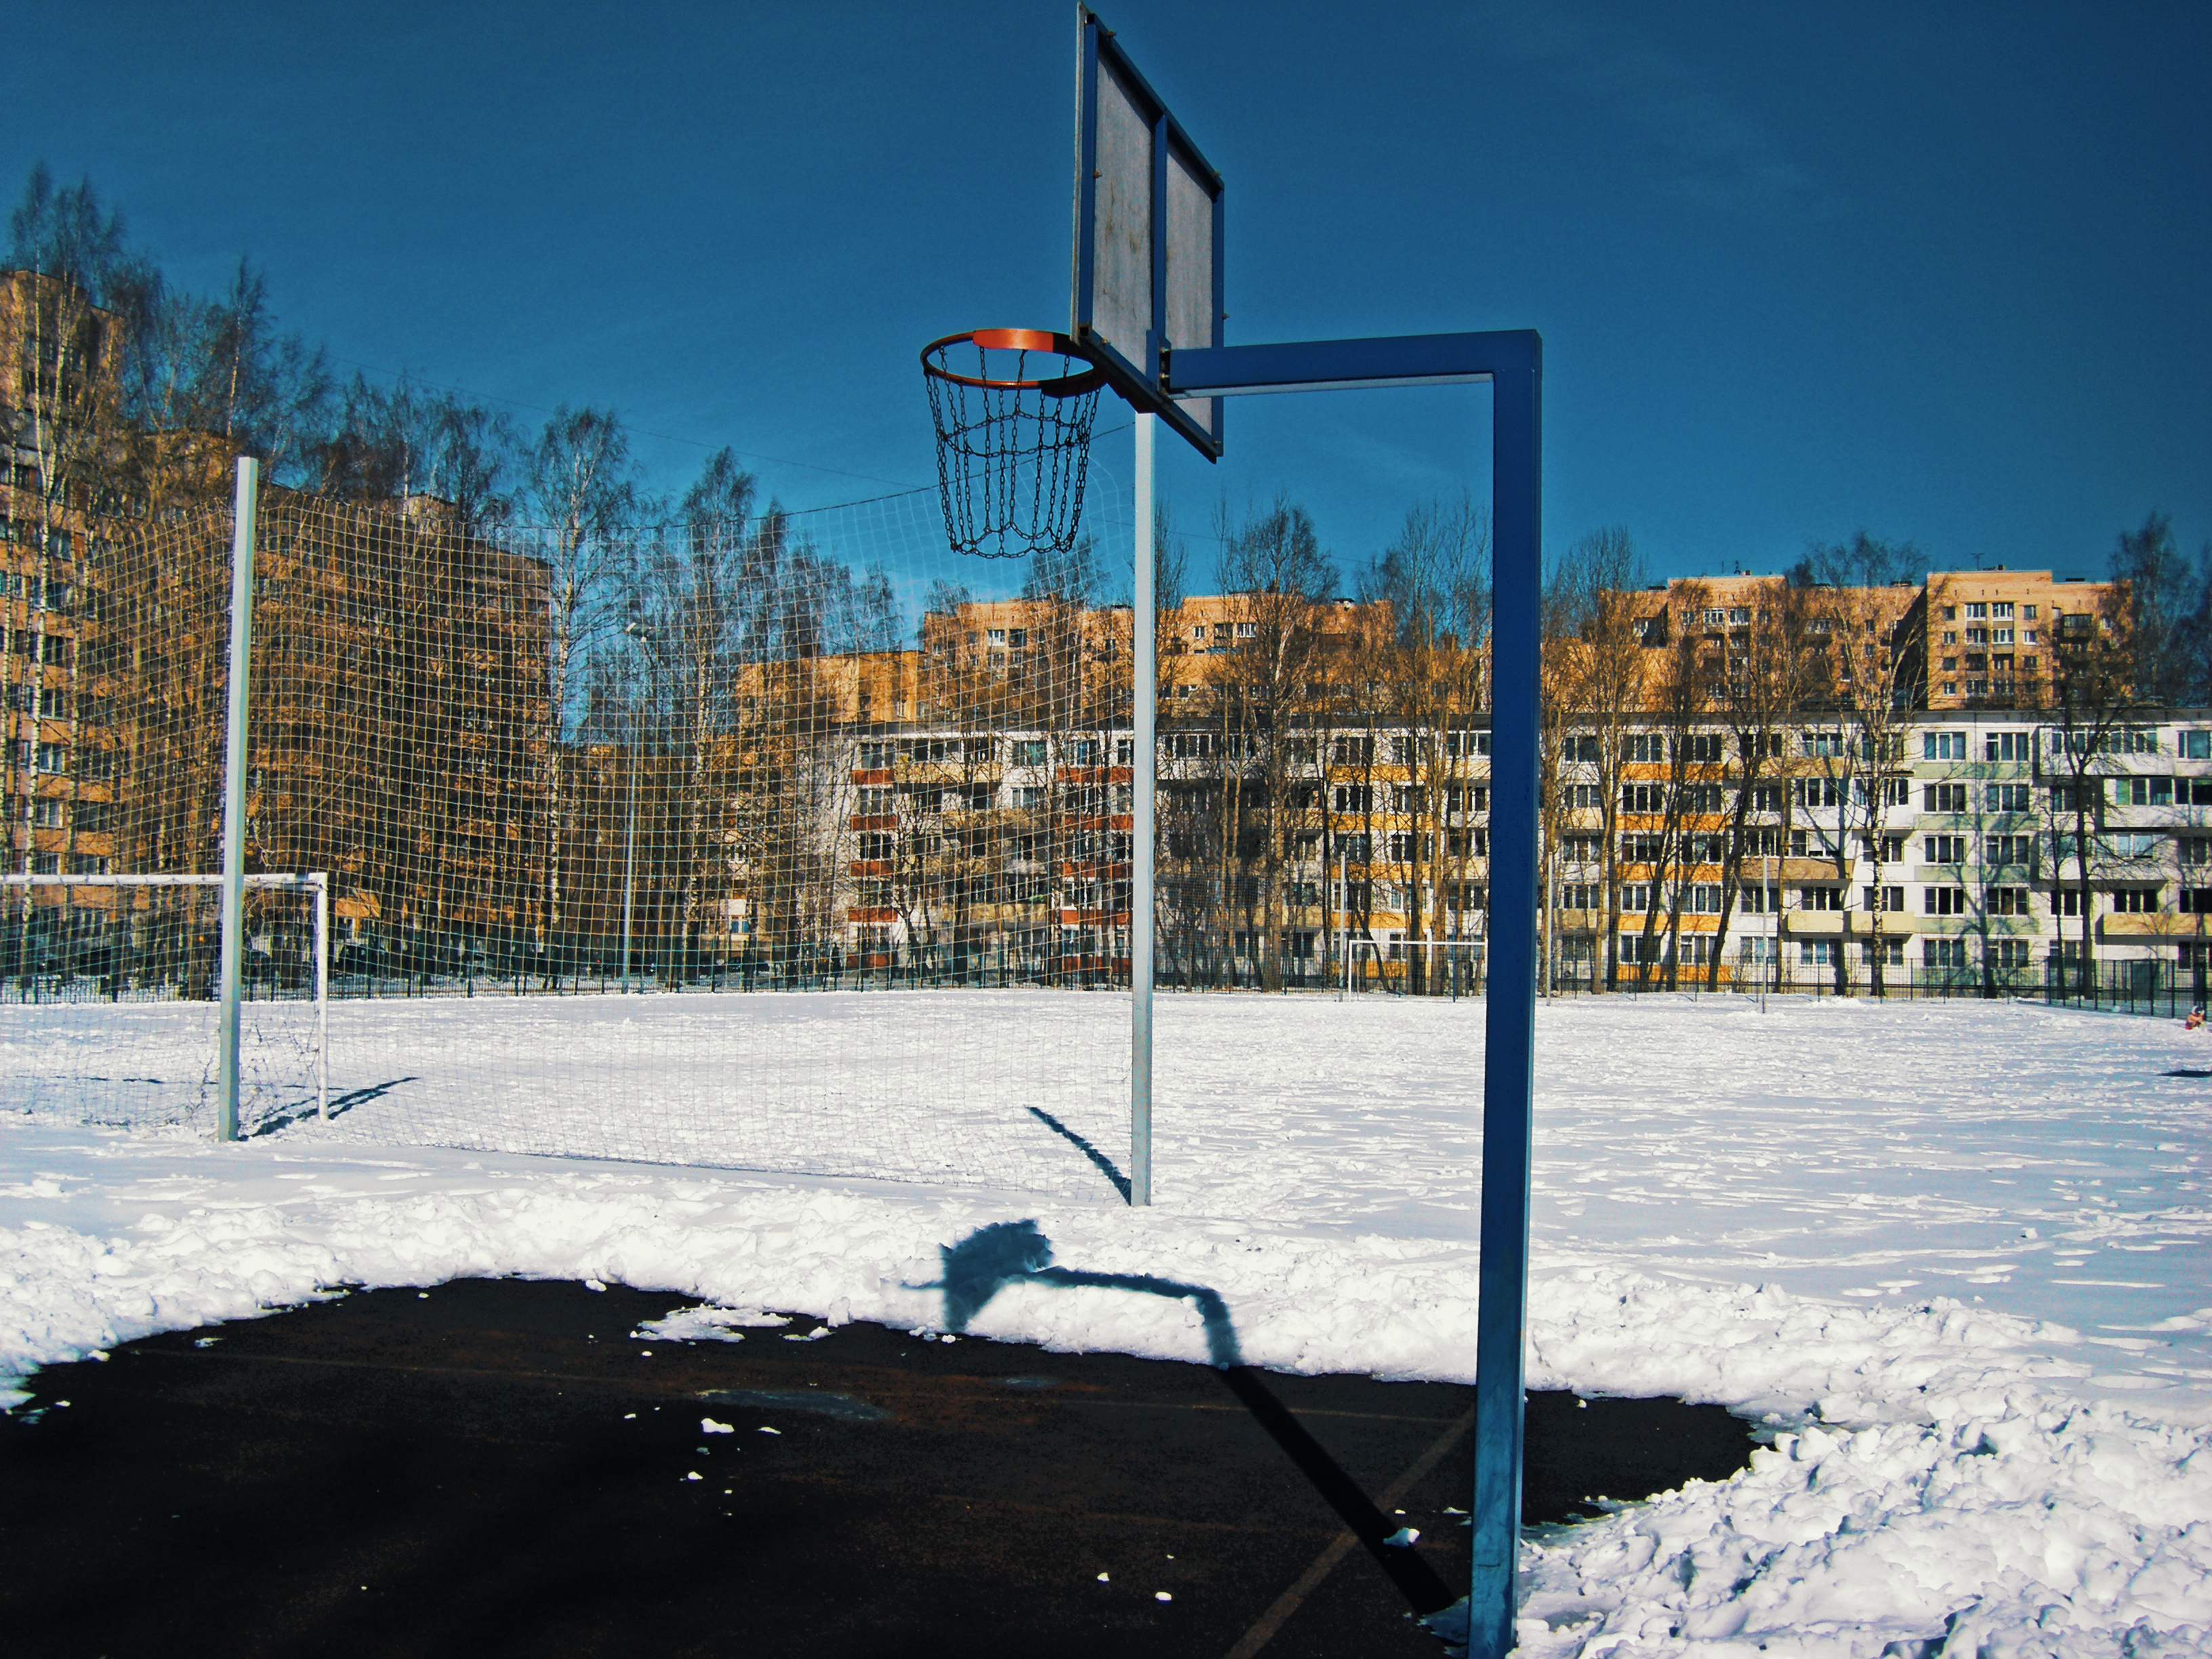
images, sky, building, basketball, basketball hoop, snow, architecture, tree, plant, freezing, public space, city, morning, urban area, pole, house, basketball court, winter, landscape, facade, evening, net, ball game, team sport, sport venue, streetball, goal, night, light fixture, precipitation, reflection, street light, grass